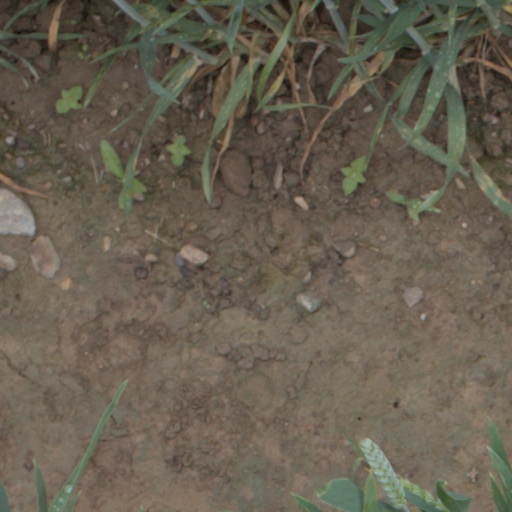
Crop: wheat